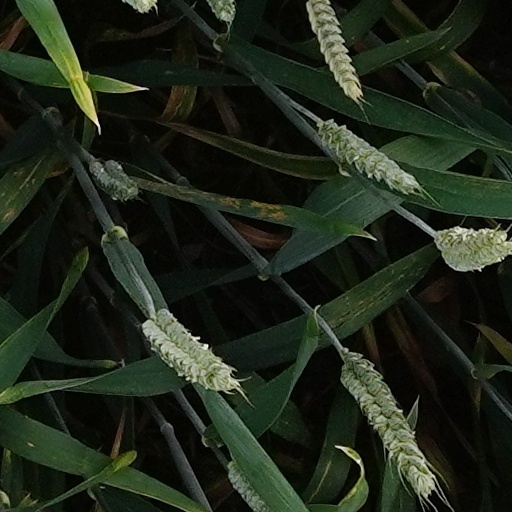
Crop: wheat